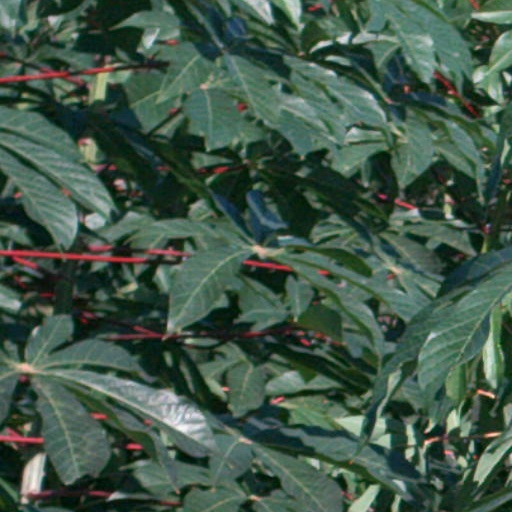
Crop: cassava